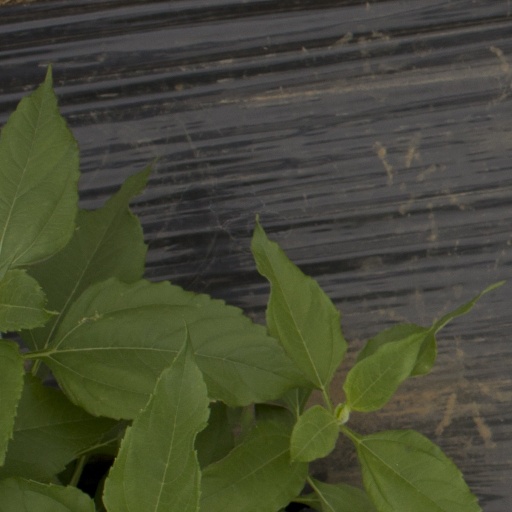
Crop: Jerusalem artichoke